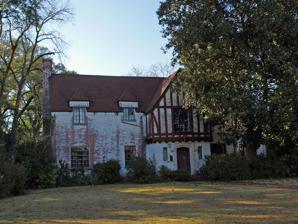
Building: W.S. Blackwell House
Country: United States of America
Year built: 1930
Historic house in Alabama, United States United States historic place W. S. Blackwell House U.S. National Register of Historic Places The house in November 2013 Show map of Alabama Show map of the United States Location 211 Ft. Dale Street, Greenville, Alabama Coordinates 31°49′52″N 86°37′29″W / 31.83111°N 86.62472°W / 31.83111; -86.62472 Area less than one acre Built 1930 ( 1930 ) Architect Frank Lockwood Jr. Architectural style Tudor Revival MPS Greenville MRA NRHP reference No. 86001751 Added to NRHP September 4, 1986 The W. S. Blackwell House is a historic residence located at 211 Ft. Dale Street in Greenville, Alabama , United States. The house was built around 1930, on land previously occupied by W. S. Blackwell's father-in-law's house, which burned in the 1920s. Description and history The brick two-story Tudor Revival style home was designed by Montgomery architect Frank Lockwood, Jr., the son of renowned architect Frank Lockwood . The façade has a projecting, half-timbered front gable with a large multi-light window on the second floor, above the main entrance with a terra cotta surround and arch. On either side of the entrance are casement windows with decorative soldier course brick arches on the ground floor, and windows with dormer tops on the second floor. The interior also feature Tudor details, including a marble arched fireplace mantel in the living room and a cast iron staircase railing with spiral balusters . The house was listed on the National Register of Historic Places on September 4, 1986. References